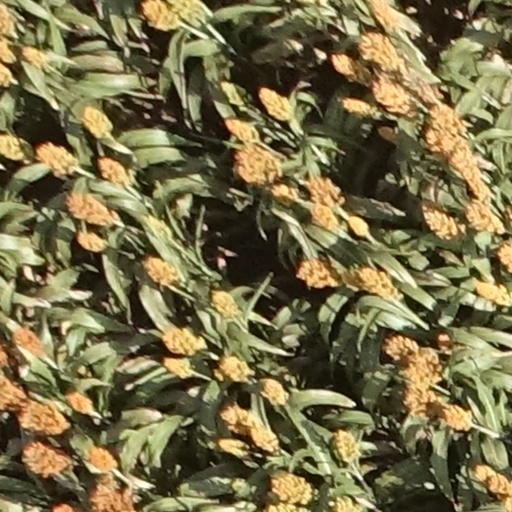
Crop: sorghum